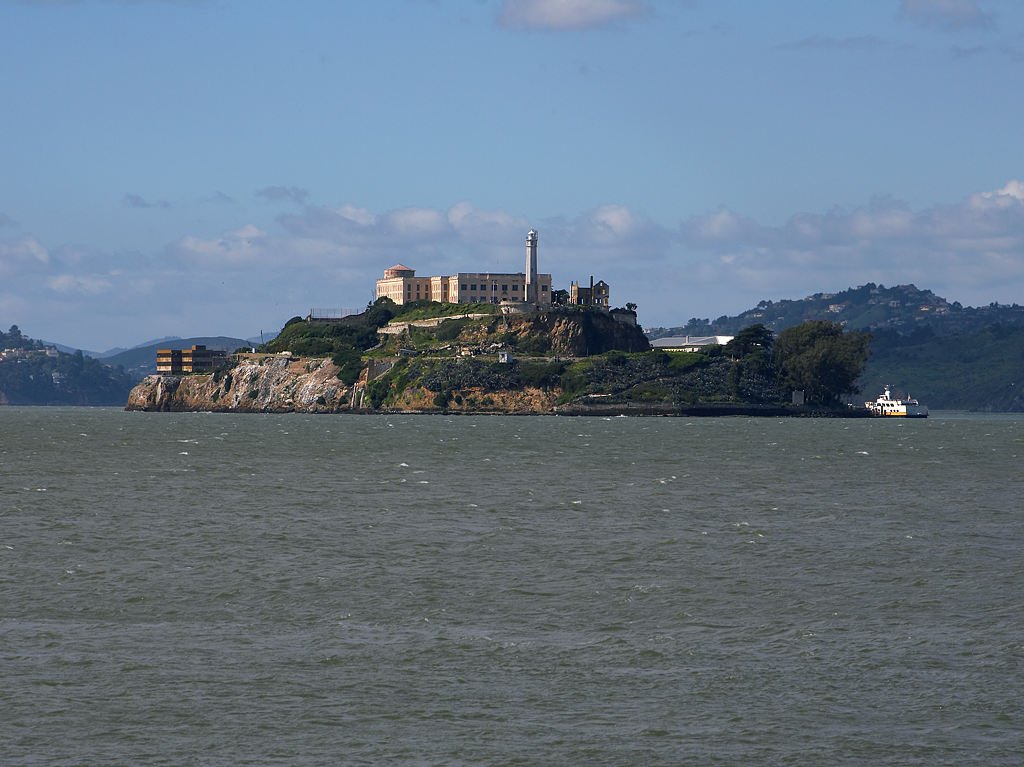
sea, coast, ocean, shore, city, san francisco, cliff, vehicle, tower, usa, bay, island, castle, fortification, terrain, california, prison, alcatraz, cape, san franzisko